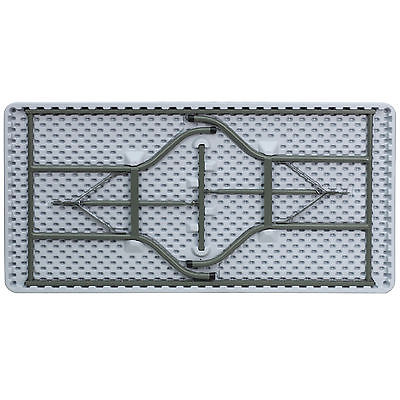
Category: table